James I of Aragon

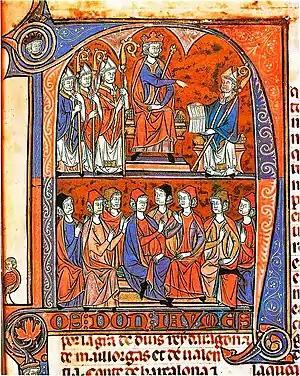
First compilation of the Fueros of Aragon, carried out by the bishop of Huesca Vidal de Canellas in 1247. Vidal Mayor.

After his false start at uniting Aragon with the Kingdom of Navarre through a scheme of mutual adoption, James turned to the south and the Balearic Islands in the Mediterranean Sea. On 5 September 1229, the troops from Aragon, consisting of 155 ships, 1,500 horsemen and 15,000 soldiers, set sail from Tarragona, Salou, and Cambrils, in southern Catalonia, to conquer Majorca from Abu Yahya, the semi-independent Almohad governor of the island. Although a group of Aragonese knights took part in the campaign because of their obligations to the king, the conquest of Majorca was mainly a Catalan undertaking, and Catalans would later make up the majority of Majorca's settlers. James conquered Majorca on 31 December 1229, and Menorca (1232) and Ibiza (1235) were later acquired during the reconquest.